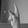
ASL letter: K